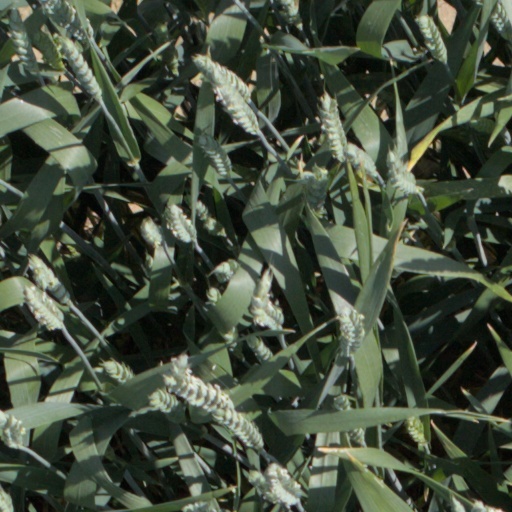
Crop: wheat